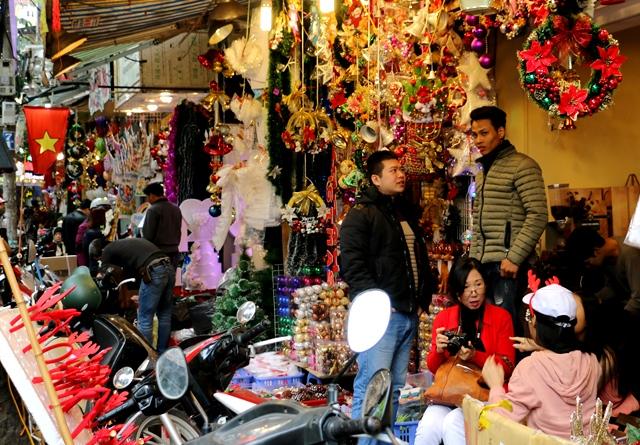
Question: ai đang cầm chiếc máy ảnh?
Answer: người đàn bà mặc áo khoác đỏ đang cầm chiếc máy ảnh